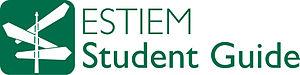
ESTIEM est l'unique organisation à l'échelle européenne regroupant les étudiants en génie industriel. Son objectif principal est d'encourager la communication et la coopération entre les étudiants et les universités en Europe. Fondée en 1990, le réseau représente aujourd'hui plus de 47 000 étudiants à travers 72 groupes locaux dans 27 pays.